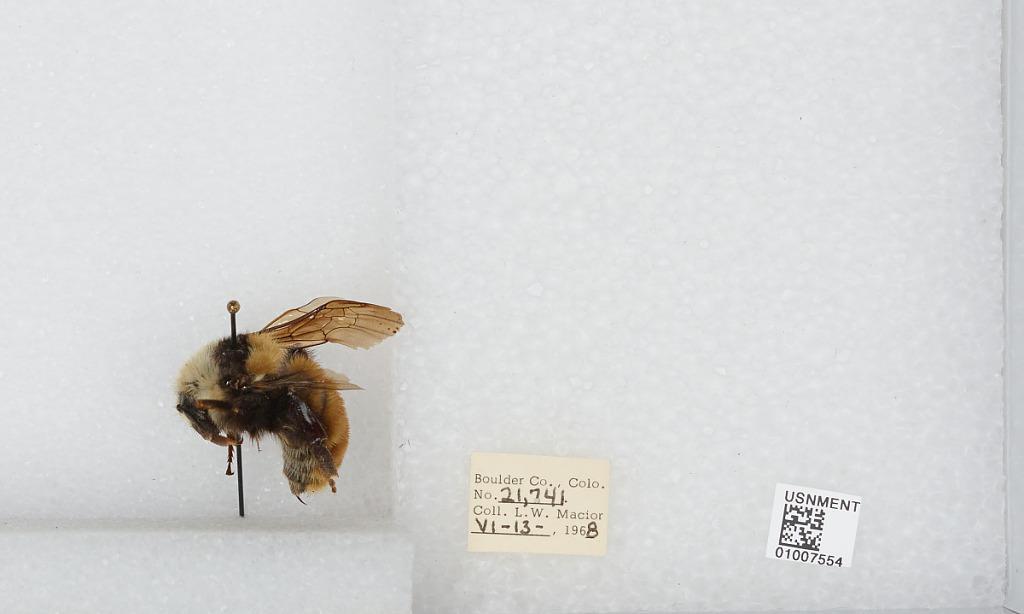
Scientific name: Bombus (Subterraneobombus) appositus Cresson
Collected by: L. Macior
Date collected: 1968-6-13
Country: United States
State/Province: Colorado
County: Boulder
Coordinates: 40.09, -105.36